James Miller McKim

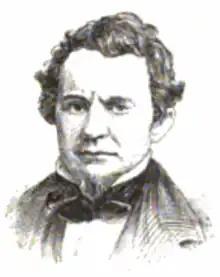

James Miller McKim (November 10, 1810 – June 13, 1874) was an American Presbyterian minister and abolitionist. He was the father of the architect Charles Follen McKim.